Spoon Sports

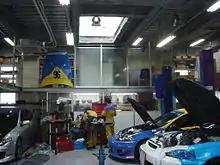
Type One showroom.

Spoon's headquarters is mainly used as the main office, stocking of parts, and distribution. The company opened Type One in 2001 according to a differentiation strategy where Spoon functions as a research and development of parts and tuning while Type One serves as a tuning shop for servicing and tuning cars. All of Spoon's products are on display at the Type One showroom and factory as well as the race cars that it has fielded through the years. Engines are modified in this facility to be beyond factory specifications.